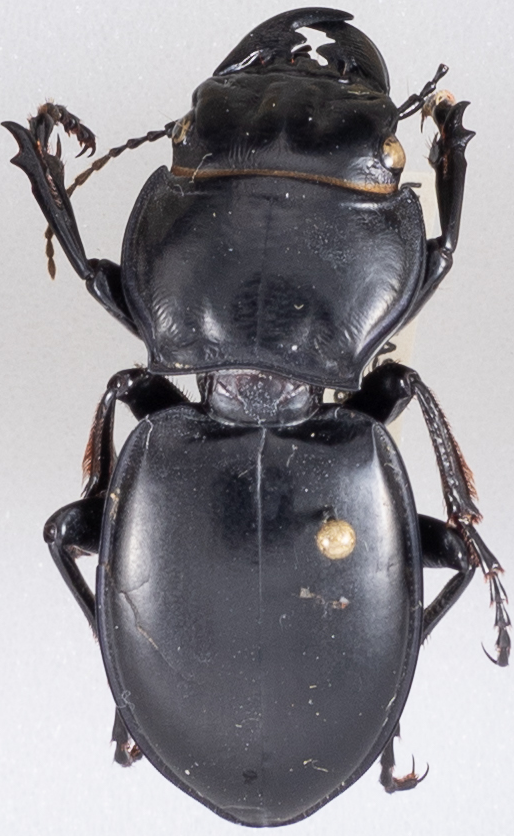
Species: Pasimachus californicus
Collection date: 2020-08-24
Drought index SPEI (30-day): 0.35
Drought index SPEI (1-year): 0.42
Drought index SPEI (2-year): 2.09